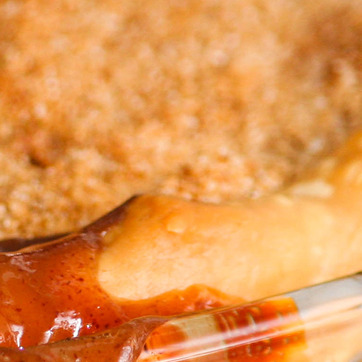
Material: food